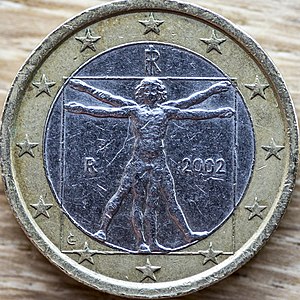
1 euro / Galleri
1 euro-mønten er lavet af to legeringer: Den inderste del af kobbernikkel, den yderste del af nikkelmessing. Den har en diameter på 23,25 mm, en tykkelse på 2,33 mm og vejer 7,5 gram. Møntens rand består af vekslende segmenter, tre glatte og tre fint rillede. Alle mønterne har en fælles side og en national side.